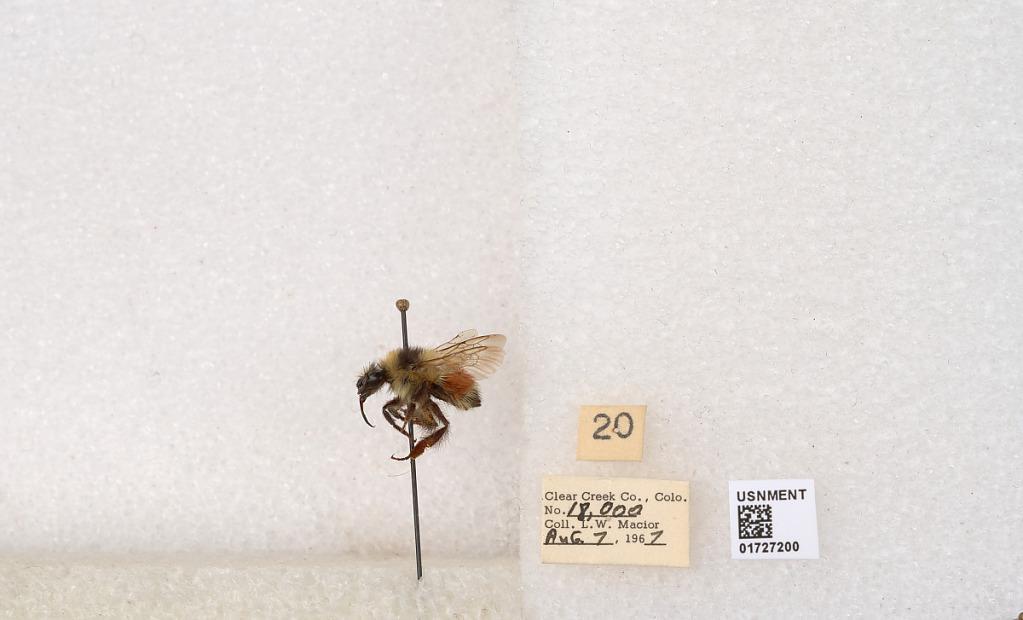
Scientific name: Bombus (Pyrobombus) sylvicola Kirby
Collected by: L. Macior
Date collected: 1967-8-7
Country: United States
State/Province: Colorado
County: Clear Creek
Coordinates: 39.6891, -105.644